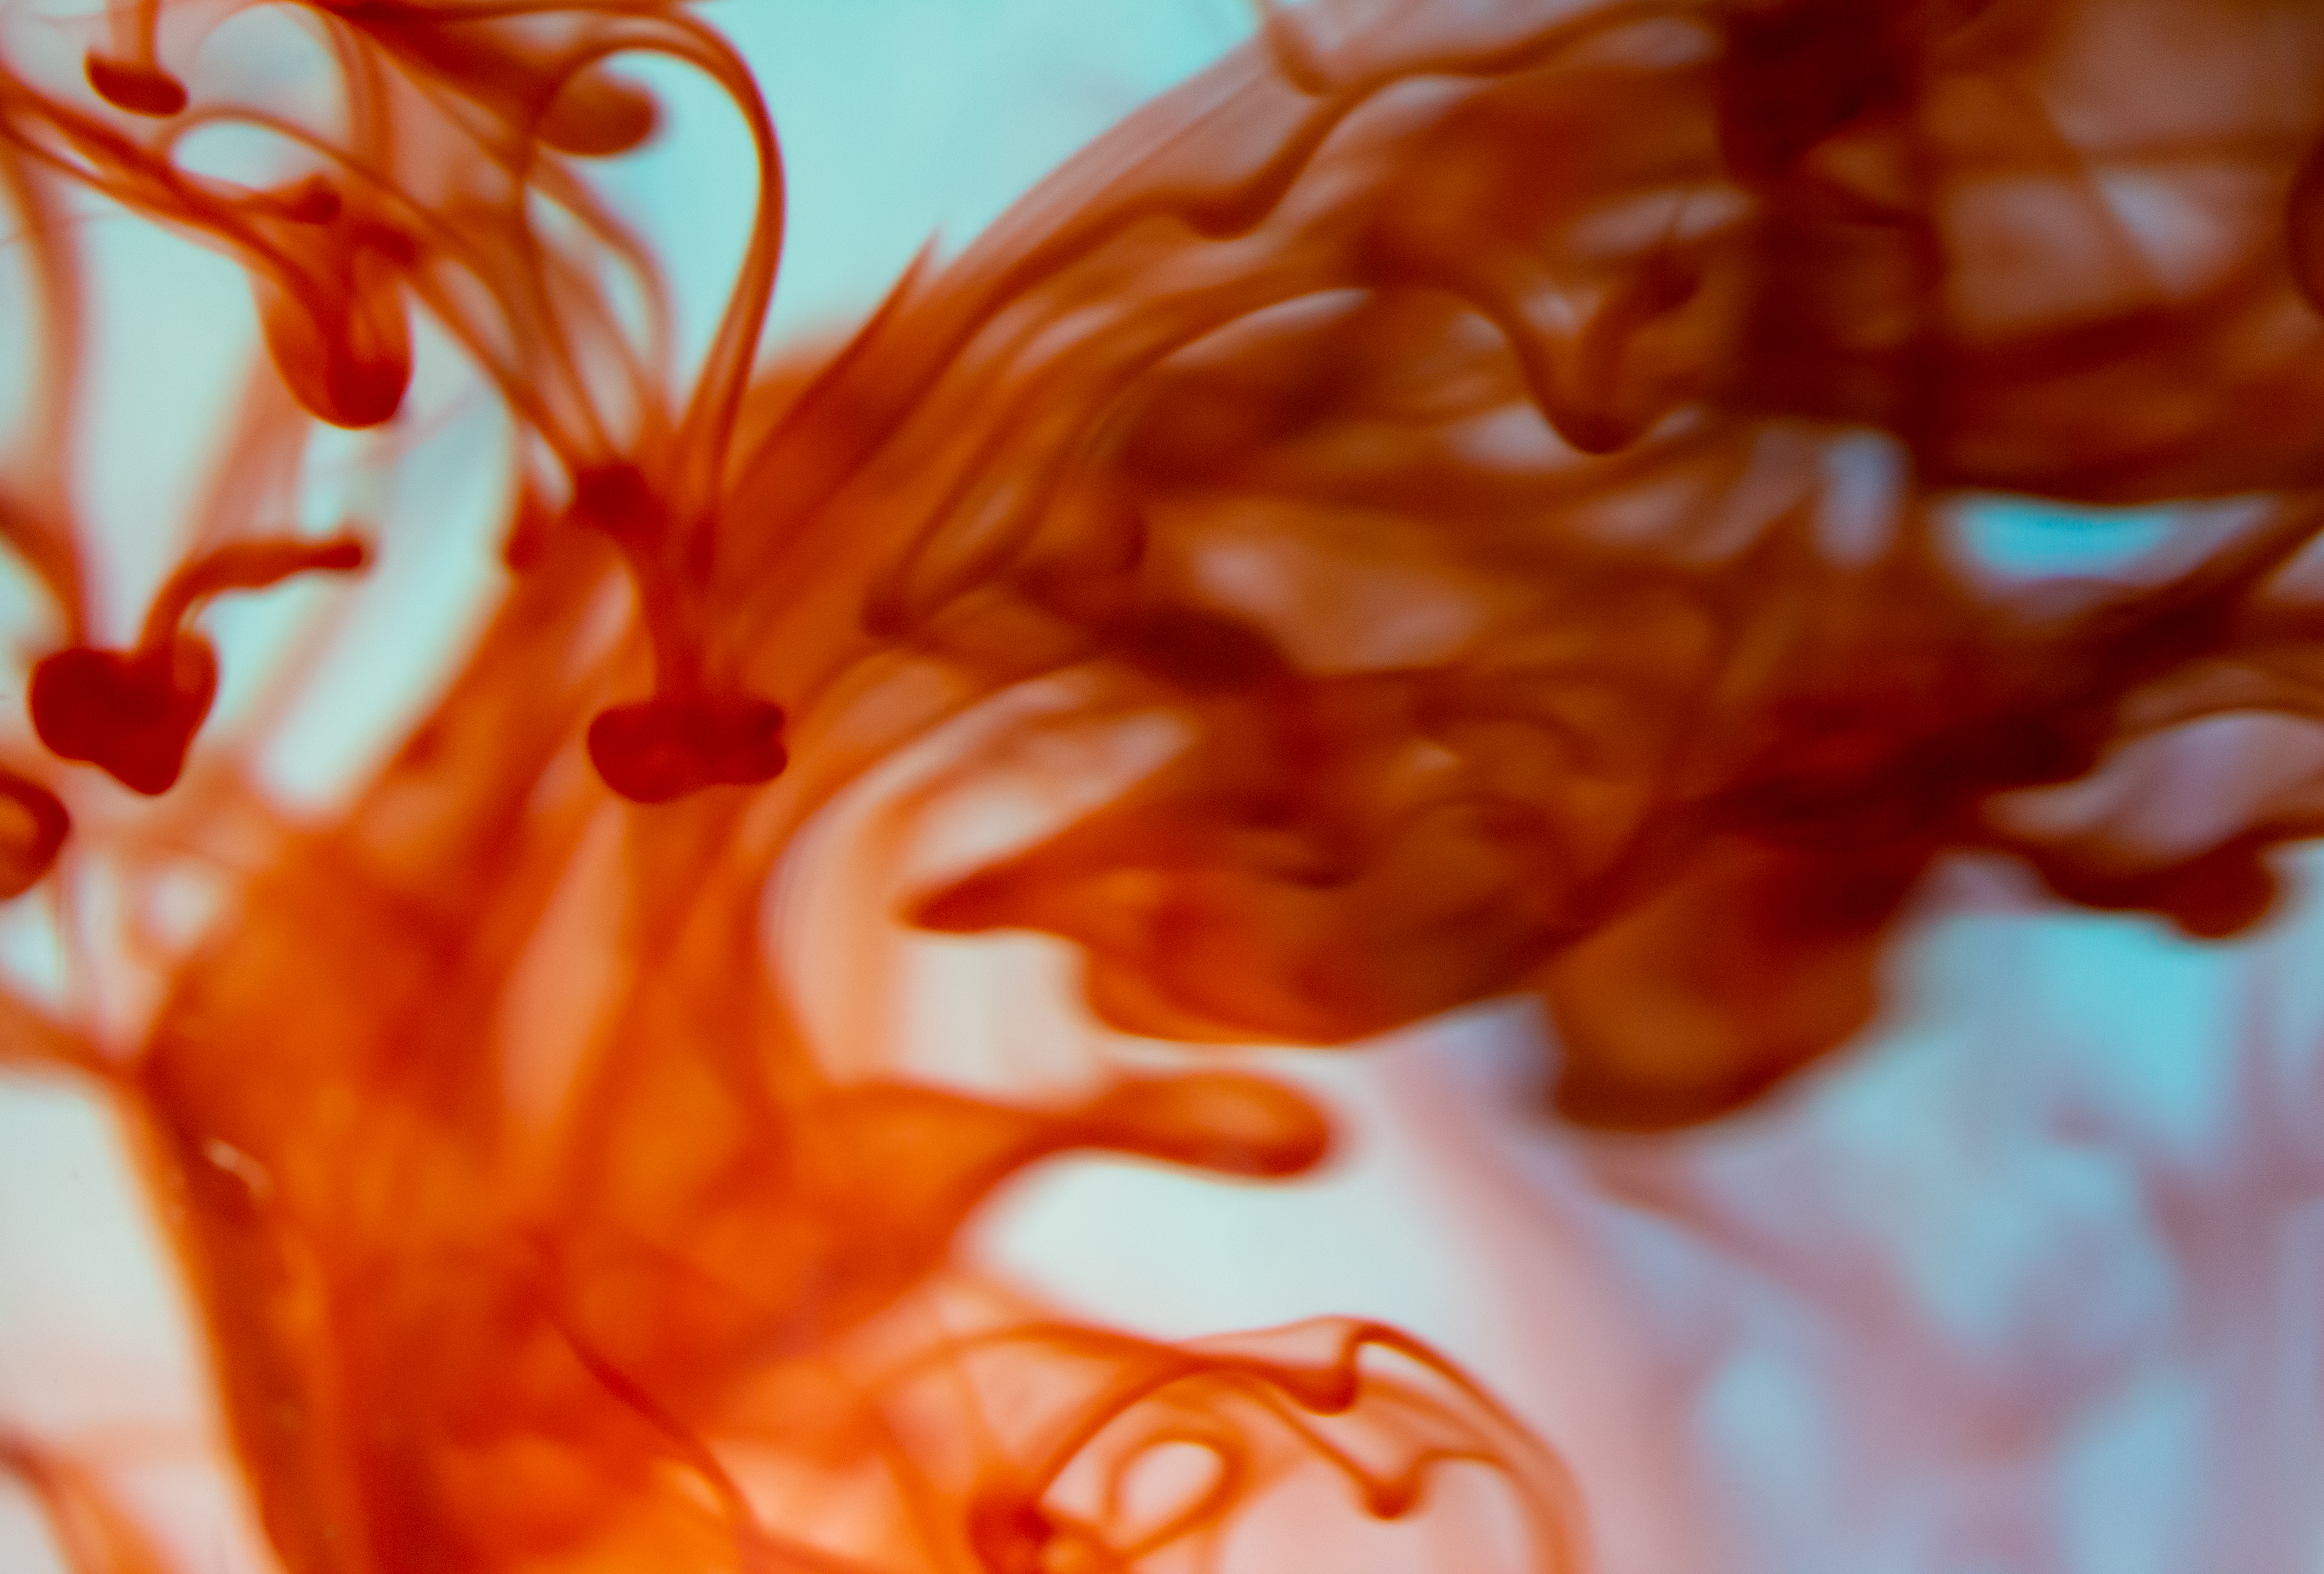
petal, orange, art, flower, electric blue, peach, close up, macro photography, heat, flame, pattern, fire, flowering plant, plant, carving, pollen, fashion accessory, ingredient, sunflower, coquelicot, marine biology, wildflower